Canterbury's Law

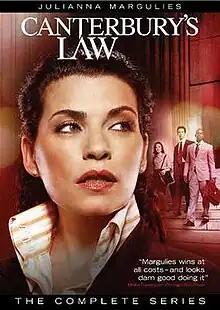
DVD cover

Canterbury's Law is an American legal drama television series, which aired from March 10 to April 18, 2008 as a mid-season replacement on Fox. The show was created by Dave Erickson and executive produced by Denis Leary, Jim Serpico, Walon Green, John Kane, and Mike Figgis, who also directed the pilot. The series revolved around Elizabeth Canterbury (portrayed by Julianna Margulies), a rebellious defense attorney willing to bend the law if it protects the wrongfully accused. A rising star, she puts her career on the line to take on risky and unpopular cases, even when they take a toll on her personal life.